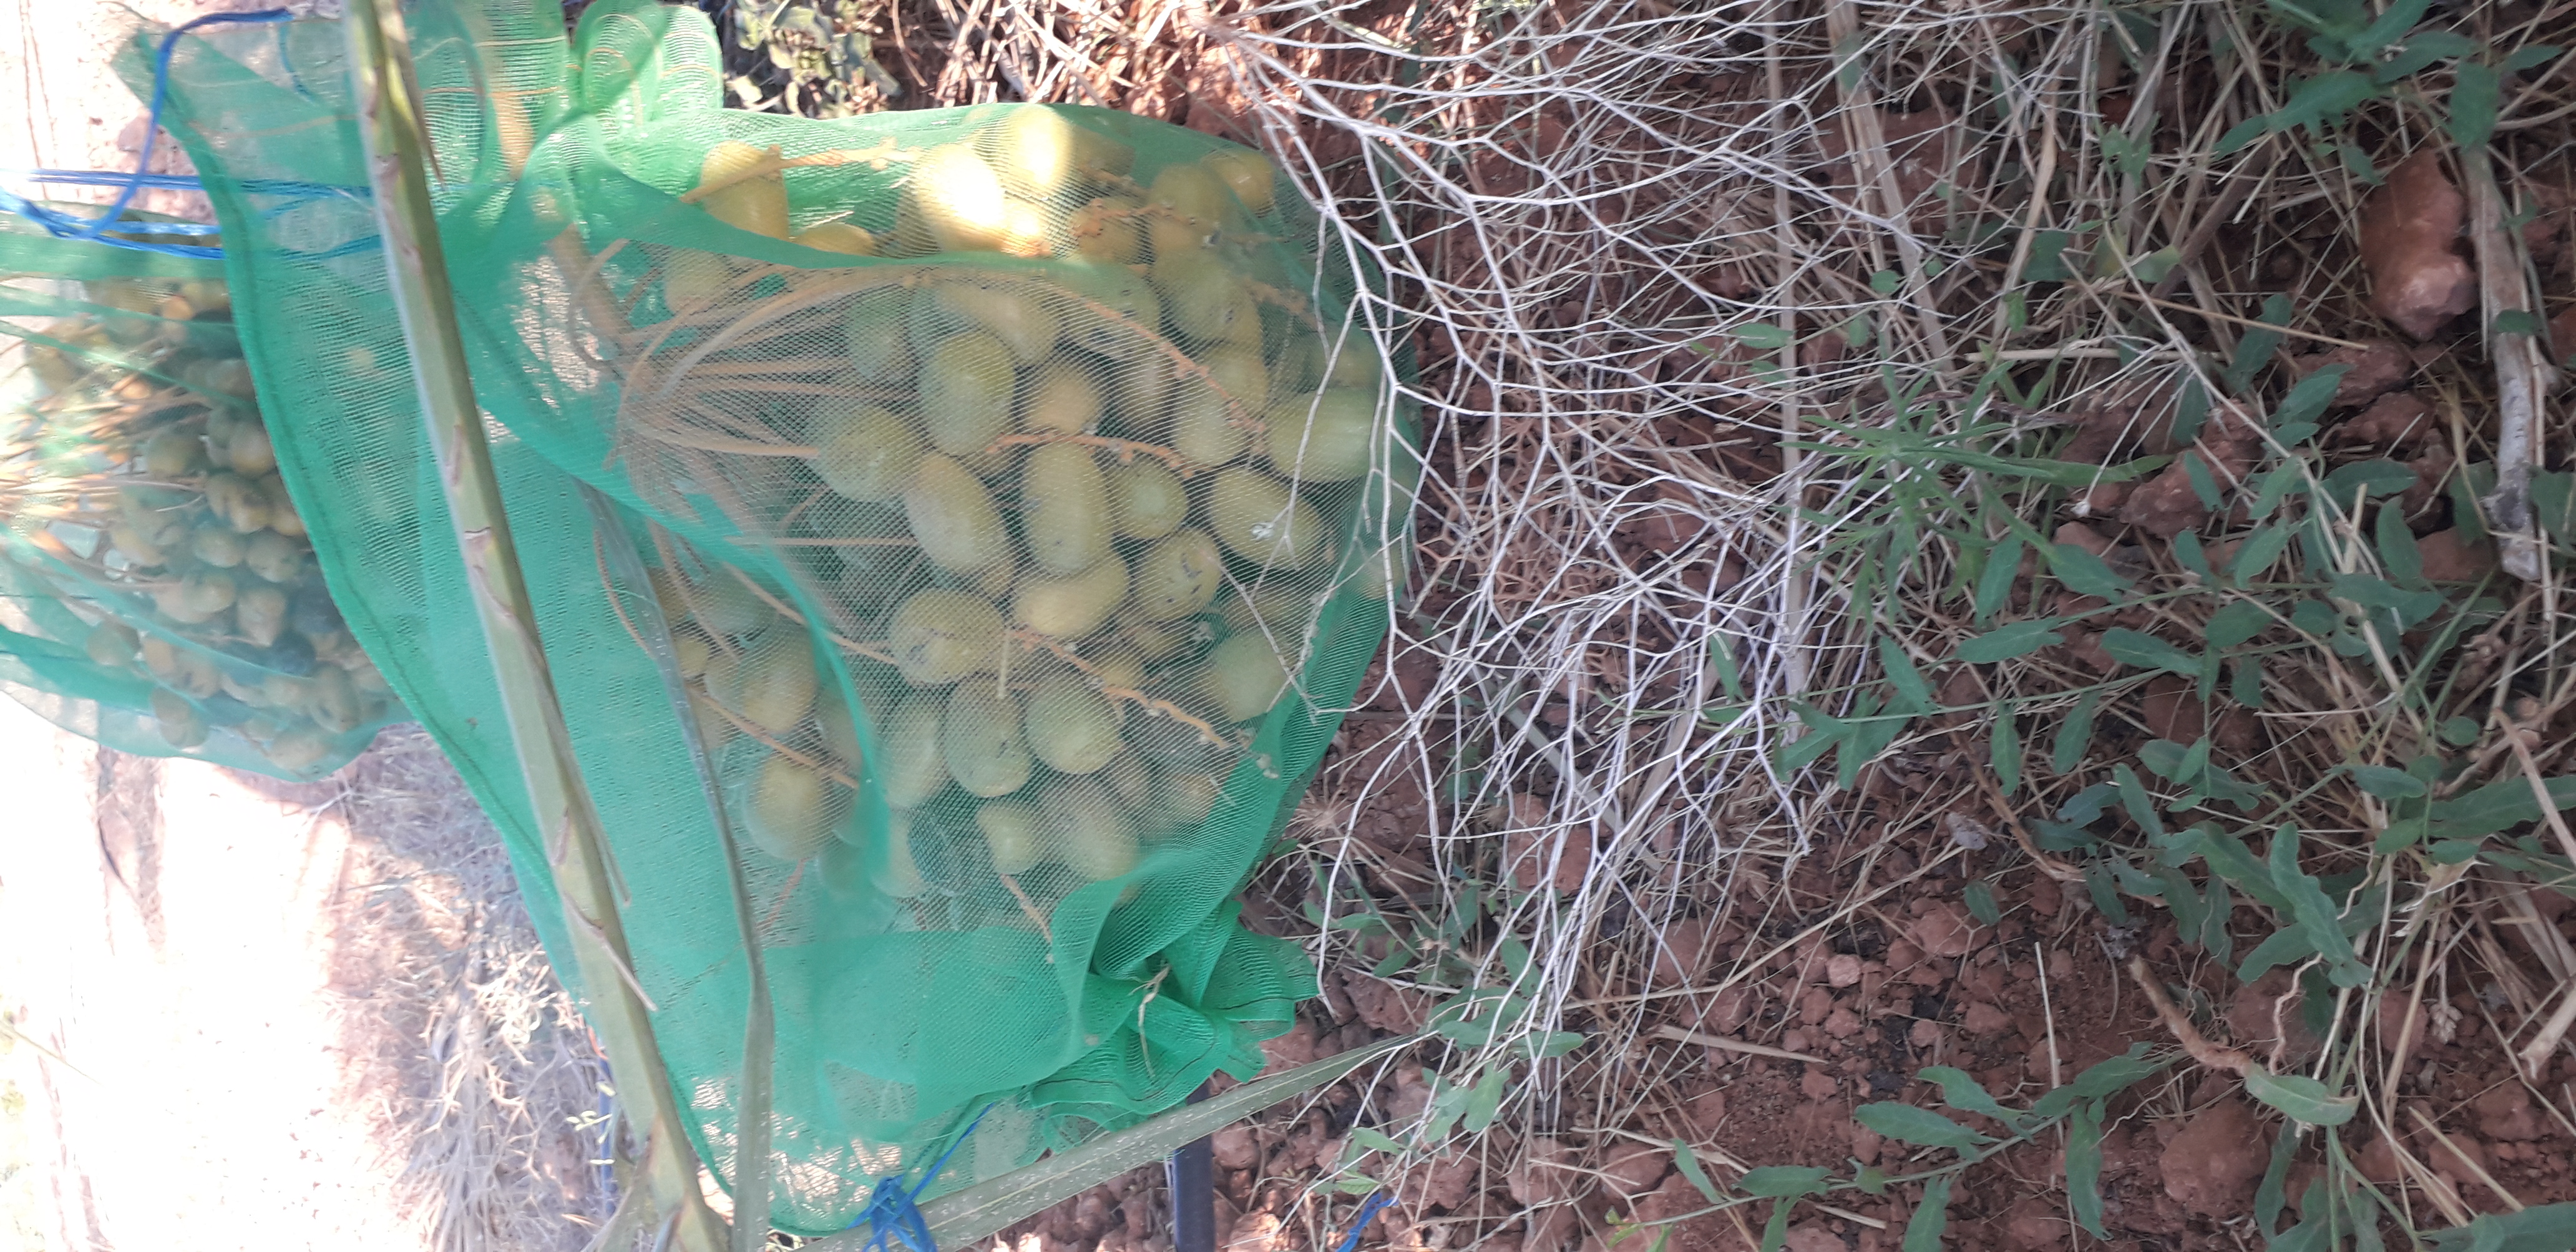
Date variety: Boufagous